Gerald Mohr

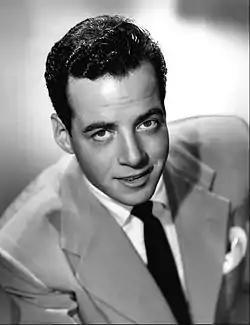
Mohr in the CBS Radio series "The Adventures of Philip Marlowe" (1948–1951)

Gerald Mohr (June 11, 1914 – November 9, 1968) was an American radio, film, and television character actor and frequent leading man, who appeared in more than 500 radio plays, 73 films, and over 100 television shows.